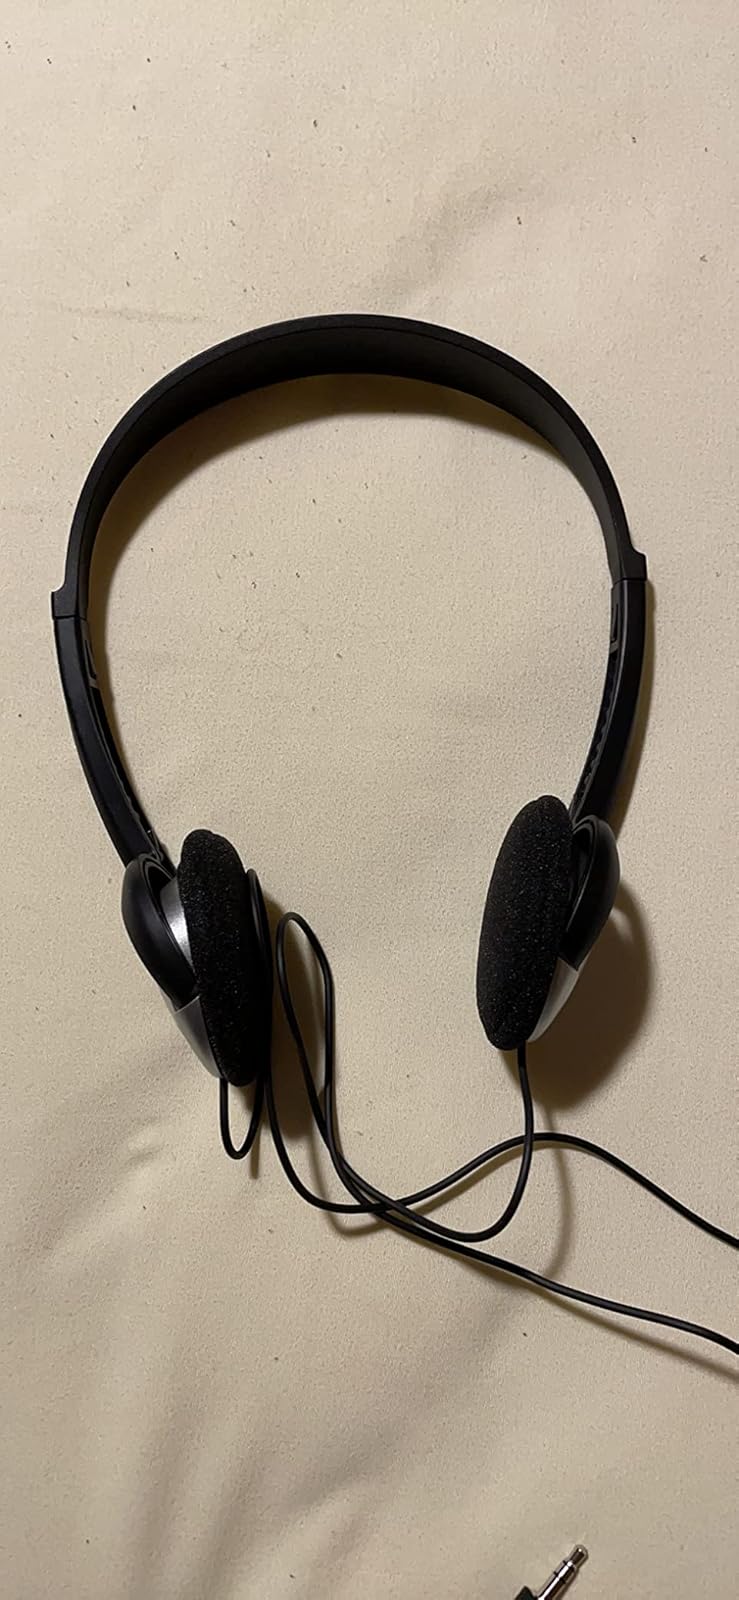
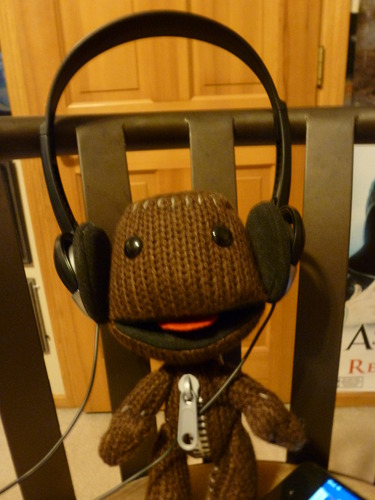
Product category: headphones
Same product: yes